Donny Grant

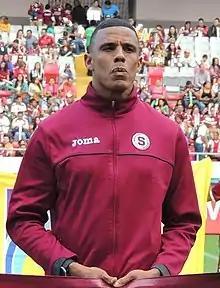
Grant in 2015

Donny Grant Zamora (born 12 April 1976) is a Costa Rican former professional footballer who played as a goalkeeper .